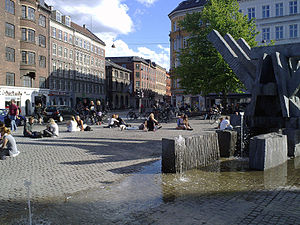
Sankt Hans Torv
Sankt Hans Torv med vandkunsten.
Sankt Hans Torv er en plads på det Indre Nørrebro i København, opkaldt efter Skt. Johannes Kirken, som ligger øst for torvet klemt inde mellem gaderne Nørre Allé og Blegdamsvej. I gamle dage blev pladsen brugt til kvægtorv for de kreaturer, der græssede på Københavns Fælled. Sankt Johannes var kvæghyrdernes skytshelgen.